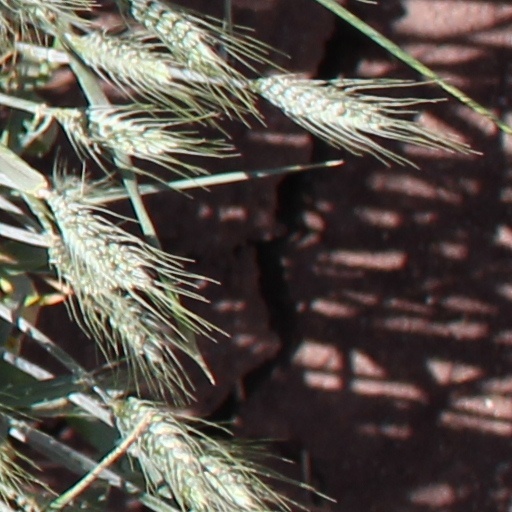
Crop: wheat